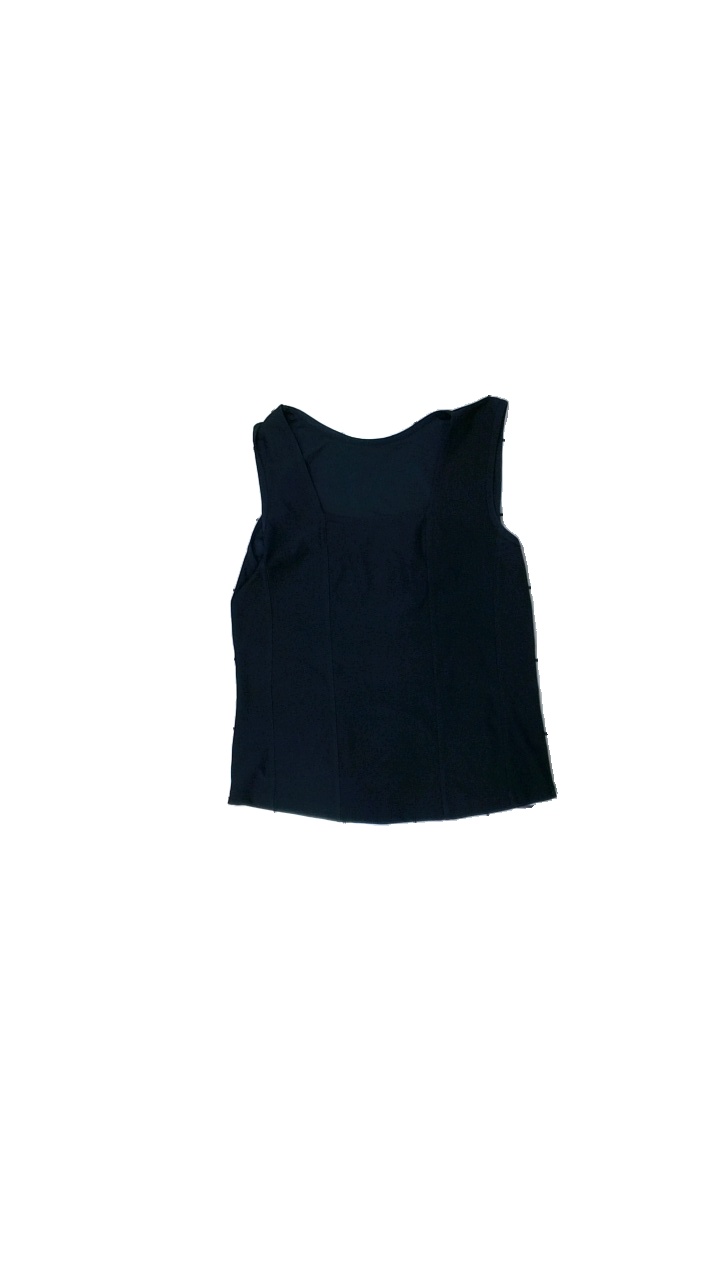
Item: Top (Ladies)
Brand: Missing
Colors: Blue
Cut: Regular
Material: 100% polyester
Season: All
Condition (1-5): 3
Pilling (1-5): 3
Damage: Torn seams
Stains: Minor
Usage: Export
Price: <50